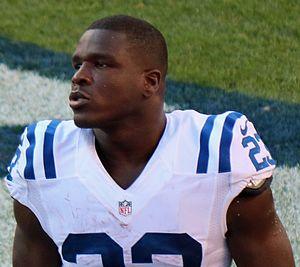
Franklin « Frank » Delano Gore, né le 14 mai 1983 à Miami, est un joueur américain de football américain. Il évolue au poste de running back avec les Bills de Buffalo.